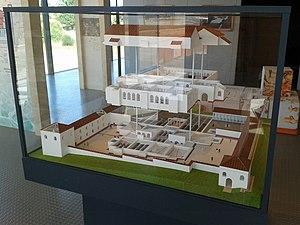
Cassinomagus, commune de Chassenon, Charente, France S-O. Les thermes de Chassenon, classés MH. Maquette des thermes en coupe
Les thermes de Chassenon, anciennement nommés « thermes de Longeas » à Chassenon en Charente limousine au bord de la via Agrippa, sont parmi les mieux conservés du monde gallo-romain. Ils font partie de la ville antique de Cassinomagus, au sein d'un ensemble monumental, un vaste sanctuaire composé des thermes, d'un théâtre et d'un temple. Ce sont des thermes doubles, à fonction hygiénique et curative construits sur deux niveaux et presque 1,5 ha.
En architecture, une maquette est une représentation physique ou virtuelle réduite d'une structure construite dans le but d'étudier des aspects particuliers d'une conception architecturale ou de présenter un projet.
Une maquette est une représentation partielle ou complète d'un système ou d'un objet afin d'en tester et valider certains aspects et/ou le comportement, ou simplement à des fins ludiques ou informatives.
Cassinomagus est le nom antique d'une agglomération dotée d'un ensemble monumental gallo-romain, établie entre le Iᵉʳ et le IVᵉ siècle sur l'actuel territoire de la commune de Chassenon, dans le département de la Charente. Ce site archéologique est célèbre pour l'état de conservation exceptionnel de ses thermes du Iᵉʳ siècle, connus sous le nom de thermes de Chassenon ou « thermes de Longeas ».